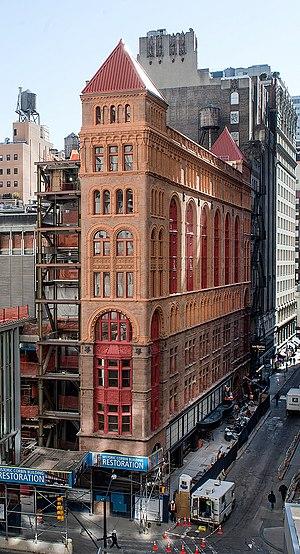
Le Corbin Building, également appelé 13 John Street et 192 Broadway, est un immeuble de bureaux historique, situé à l'angle nord-est de John Street et Broadway, dans le quartier financier de Manhattan à New York, aux États-Unis. Il est construit en 1888-1889 en tant qu'aménagement spéculatif et est conçu par Francis H. Kimball dans le style néo-roman avec des détails gothiques français. Le bâtiment est nommé d'après Austin Corbin, un des présidents du Long Island Railroad qui a également fondé plusieurs banques.